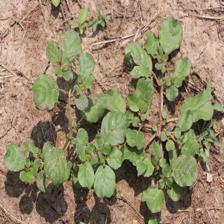
Label: BroadLeafWeed